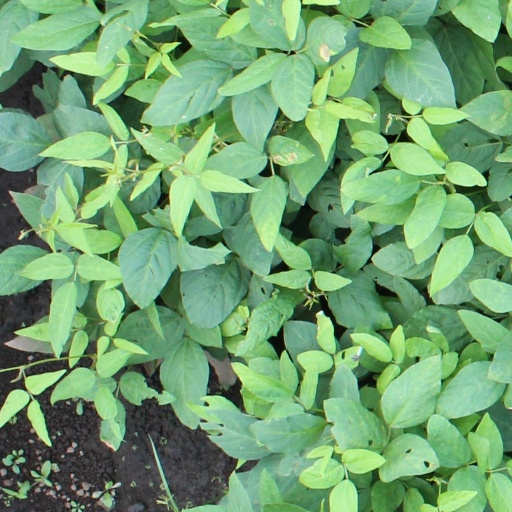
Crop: soybean